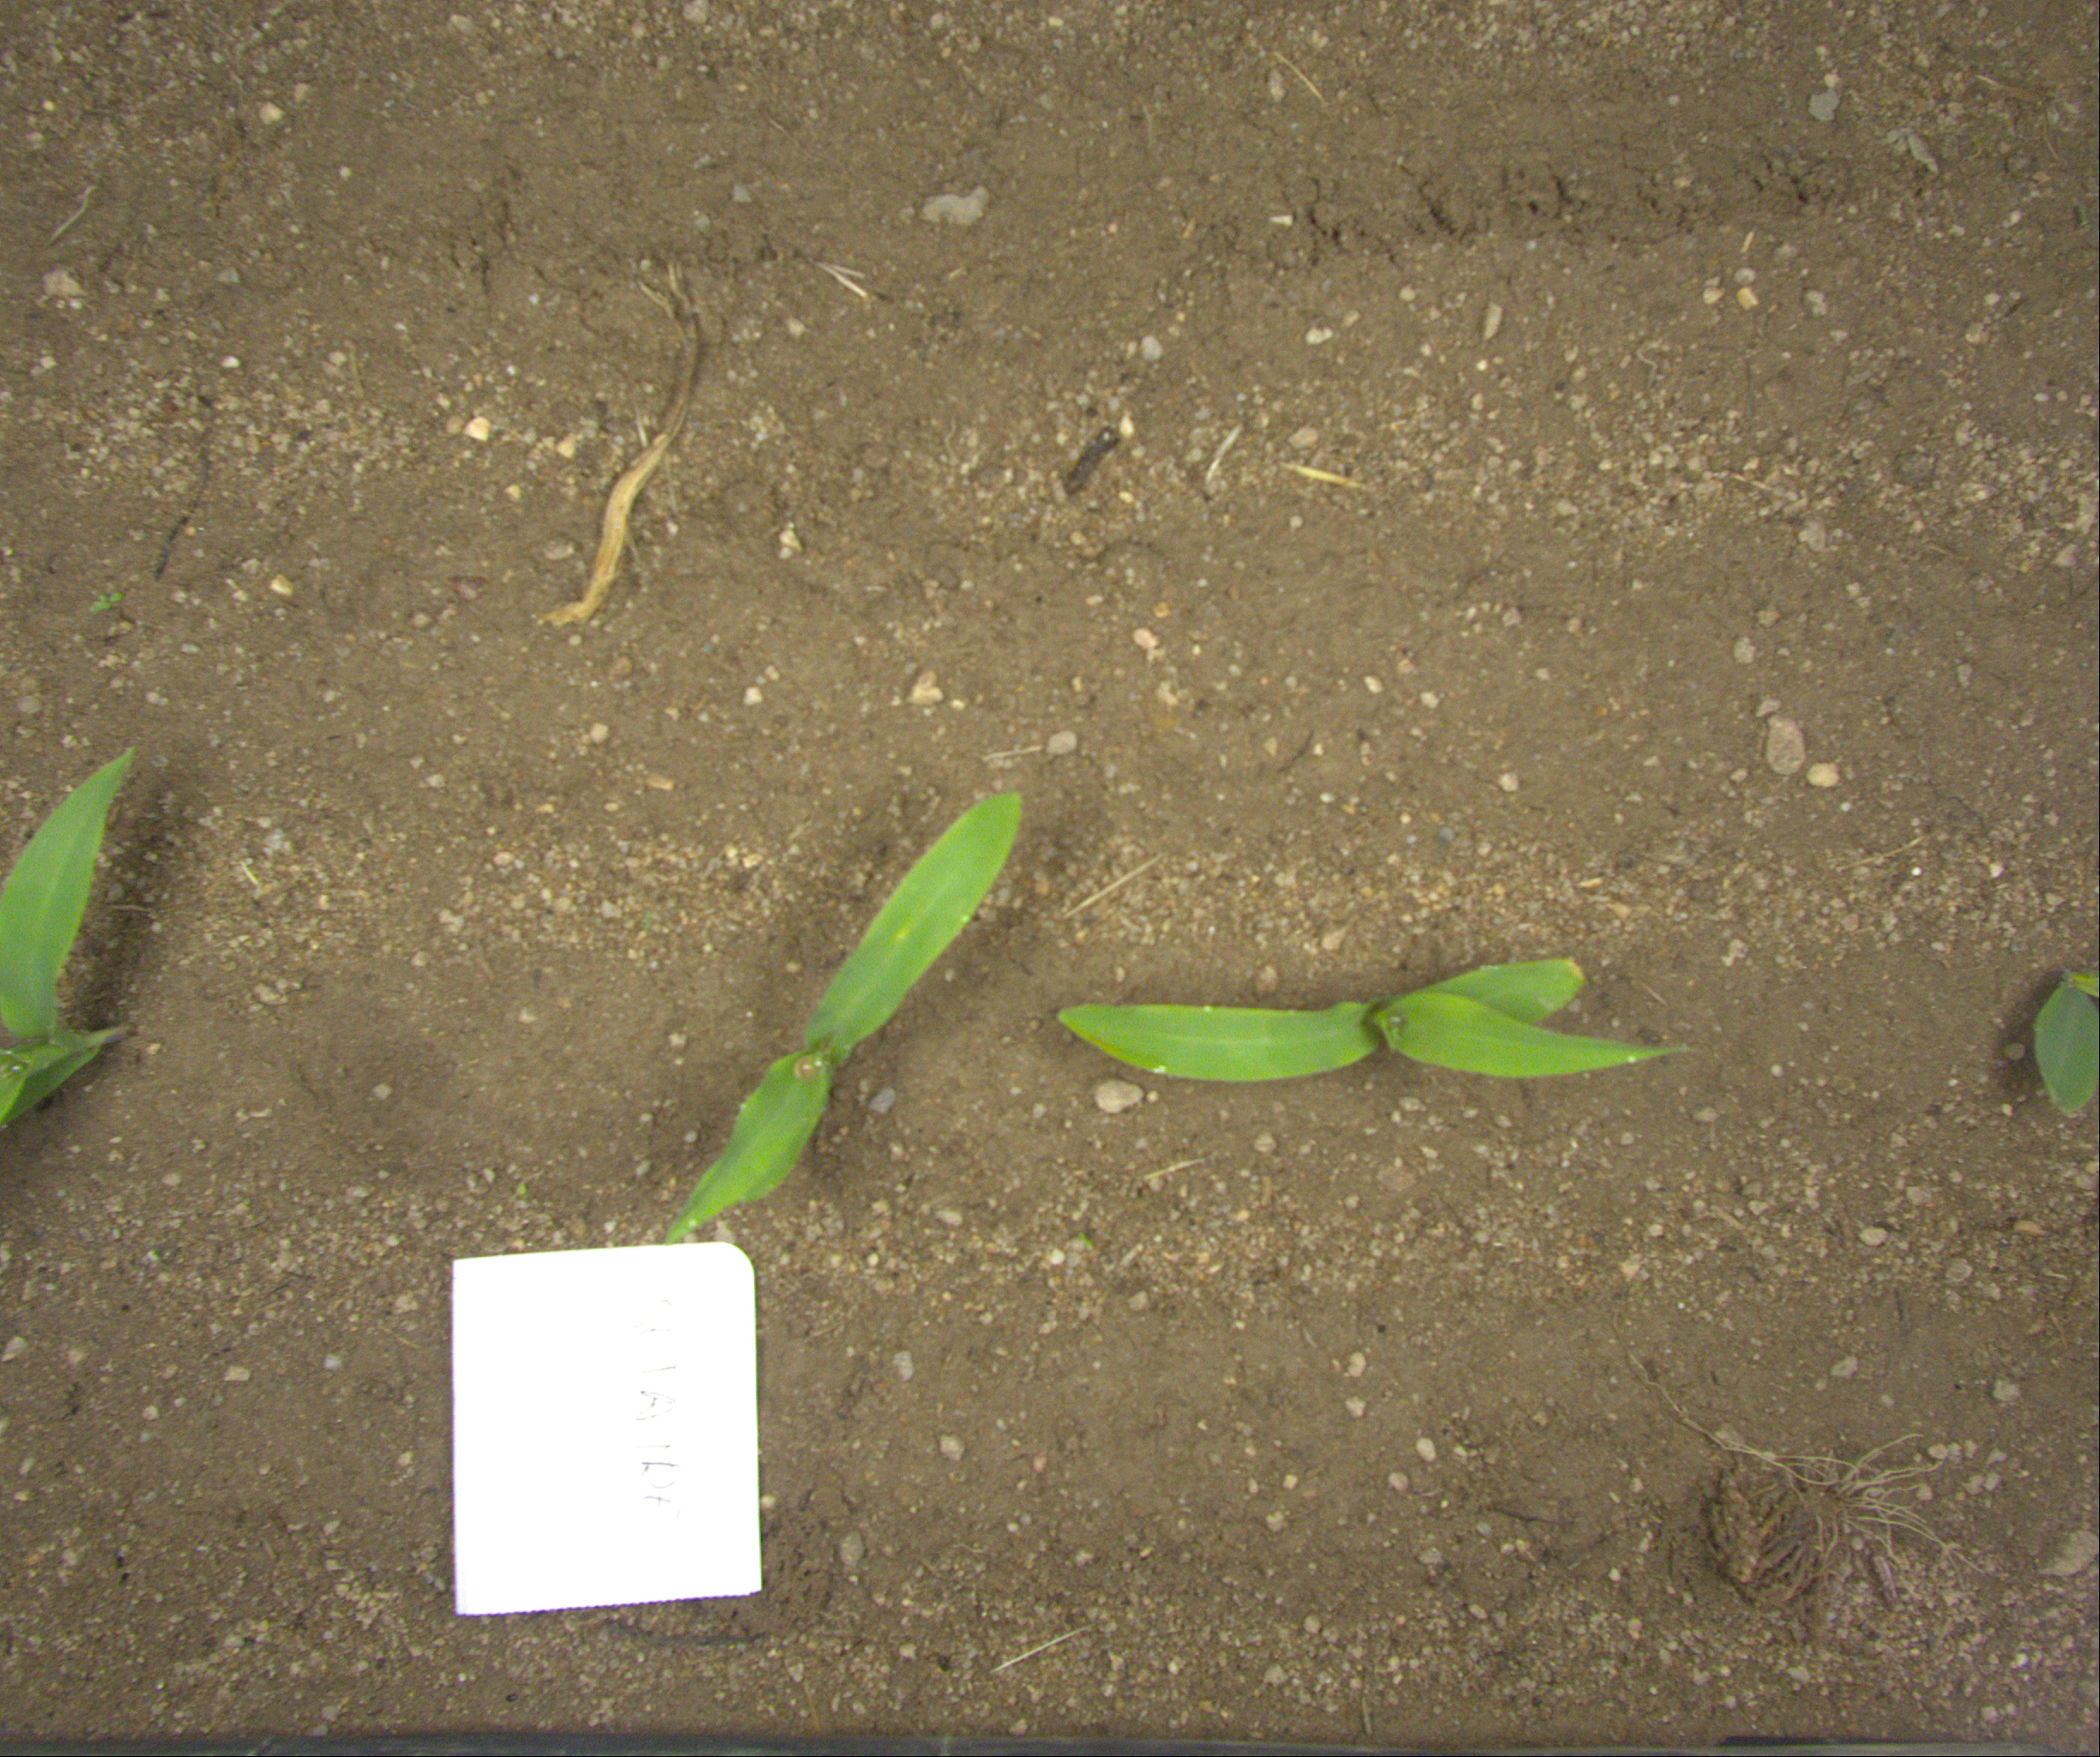
Crop: maize
Objects: maize, maize, stem_maize, stem_maize, stem_maize